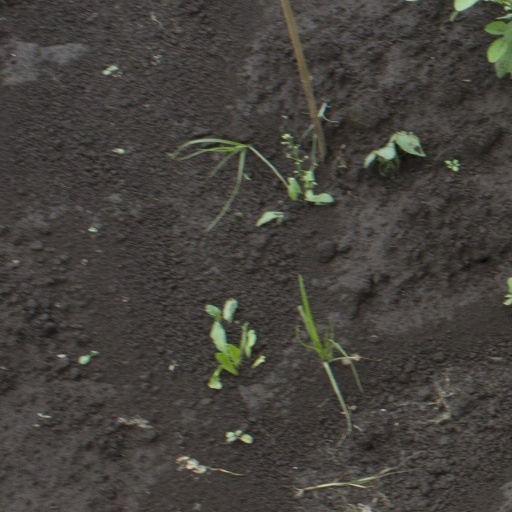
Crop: soybean